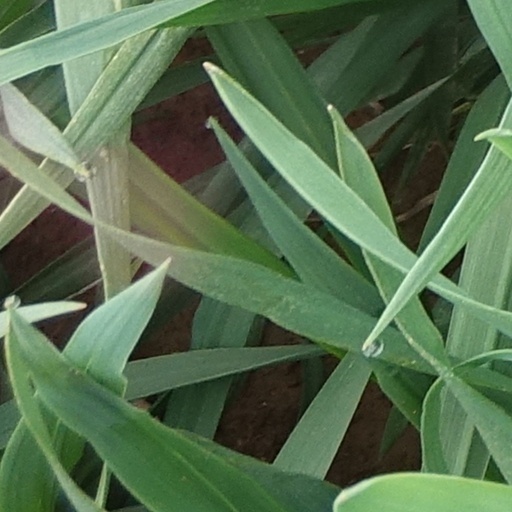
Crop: wheat